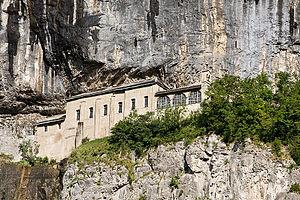
Ermitage et chapelle de Notre-Dame du Scex à St-Maurice
La chapelle et ermitage de Notre-Dame du Scex est une chapelle située dans le canton du Valais en Suisse. Elle est dédiée à Notre-Dame et se trouve à l'ouest de la ville de Saint-Maurice. Insérée dans la paroi d'une falaise, elle y est presque dissimulée à 135 mètres au-dessus de la plaine et pour y accéder, il faut gravir un sentier comportant 487 marches. Depuis le VIIᵉ siècle, de nombreux ermites y ont résidé. La chapelle est un lieu de culte connu dans tout le Chablais, valaisan et vaudois.